Houston Heights

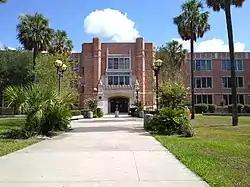
Heights High School

The Heights is served by Houston Independent School District (HISD). It is in Trustee District I, represented by Elizabeth Santos as of 2018. HISD's Central Region offices were located in the Houston Heights in the former Holden Elementary building.